It Chapter Two

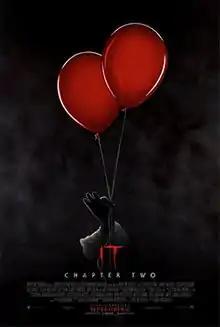
Theatrical release poster

It Chapter Two is a 2019 American supernatural horror film directed by Andy Muschietti from a screenplay by Gary Dauberman. It is the sequel to "It" (2017) and the second of a two-part adaptation of the 1986 novel "It" by Stephen King. The film stars James McAvoy, Jessica Chastain, Bill Hader, Isaiah Mustafa, Jay Ryan, James Ransone, Andy Bean, and Bill Skarsgård as Pennywise the Dancing Clown. Set 27 years after the events of the previous film, the story centers on the Losers Club and their relationships as they reunite to destroy It once and for all.